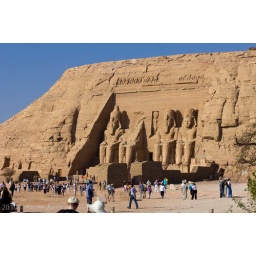
Abu Simbel was moved to higher ground when the lake was formed by the Aswan Dam